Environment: real
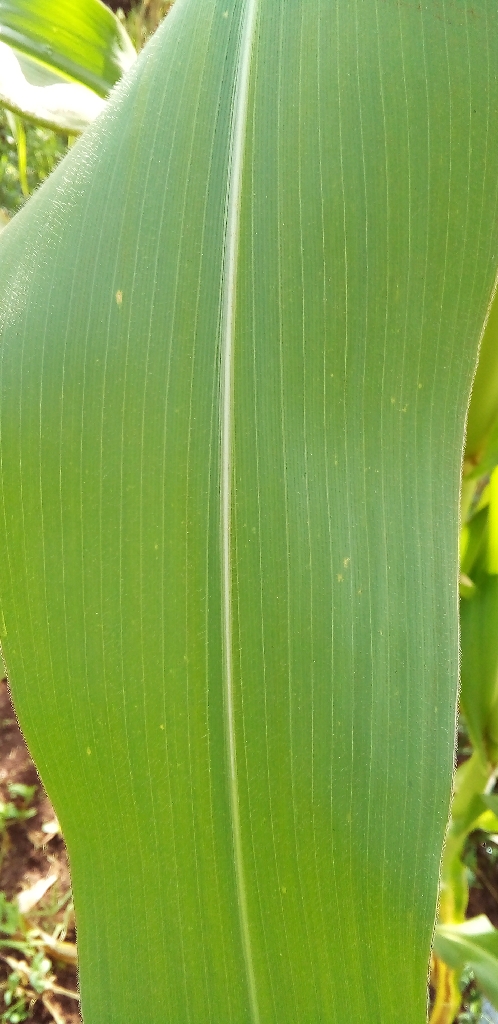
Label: healthy